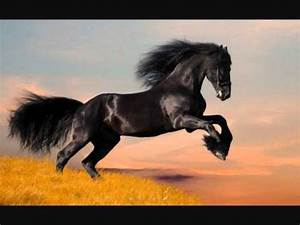
Label: cavallo